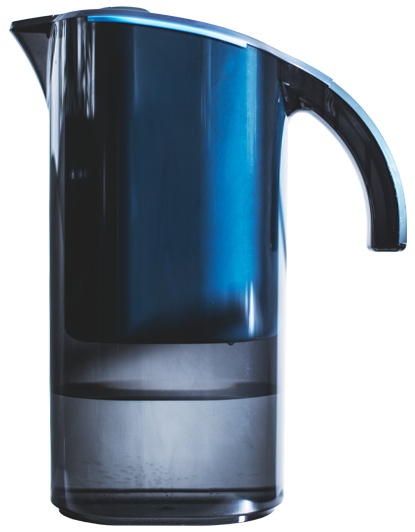
Peak Water Starter Pack - Transparent Charcoal
Everything you need to start brewing better coffee at home. Bring industry-spec technology to your setup with the world’s first adjustable water filter jug. To read more about Peak Water's incredible capabilities, including its fully-recyclable filters, click here . Includes: • 1 x Transparent Charcoal Peak Water Jug • 1 x Precision Filter • 2 x Test Strips • User Guide
Brand: Colonna US
Category: Home & Garden > Kitchen & Dining > Kitchen Appliance Accessories > Coffee Maker & Espresso Machine Accessories > Coffee Maker Water Filters